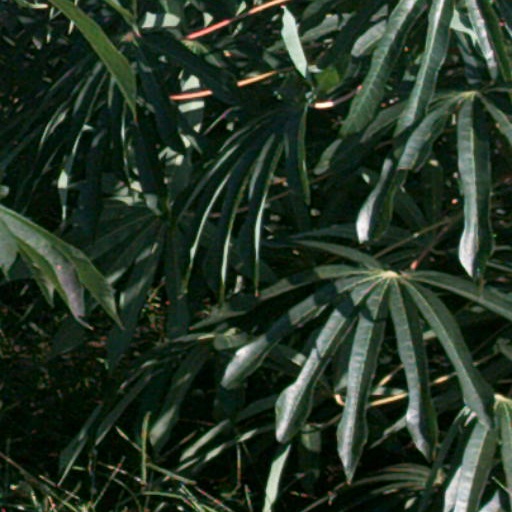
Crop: cassava